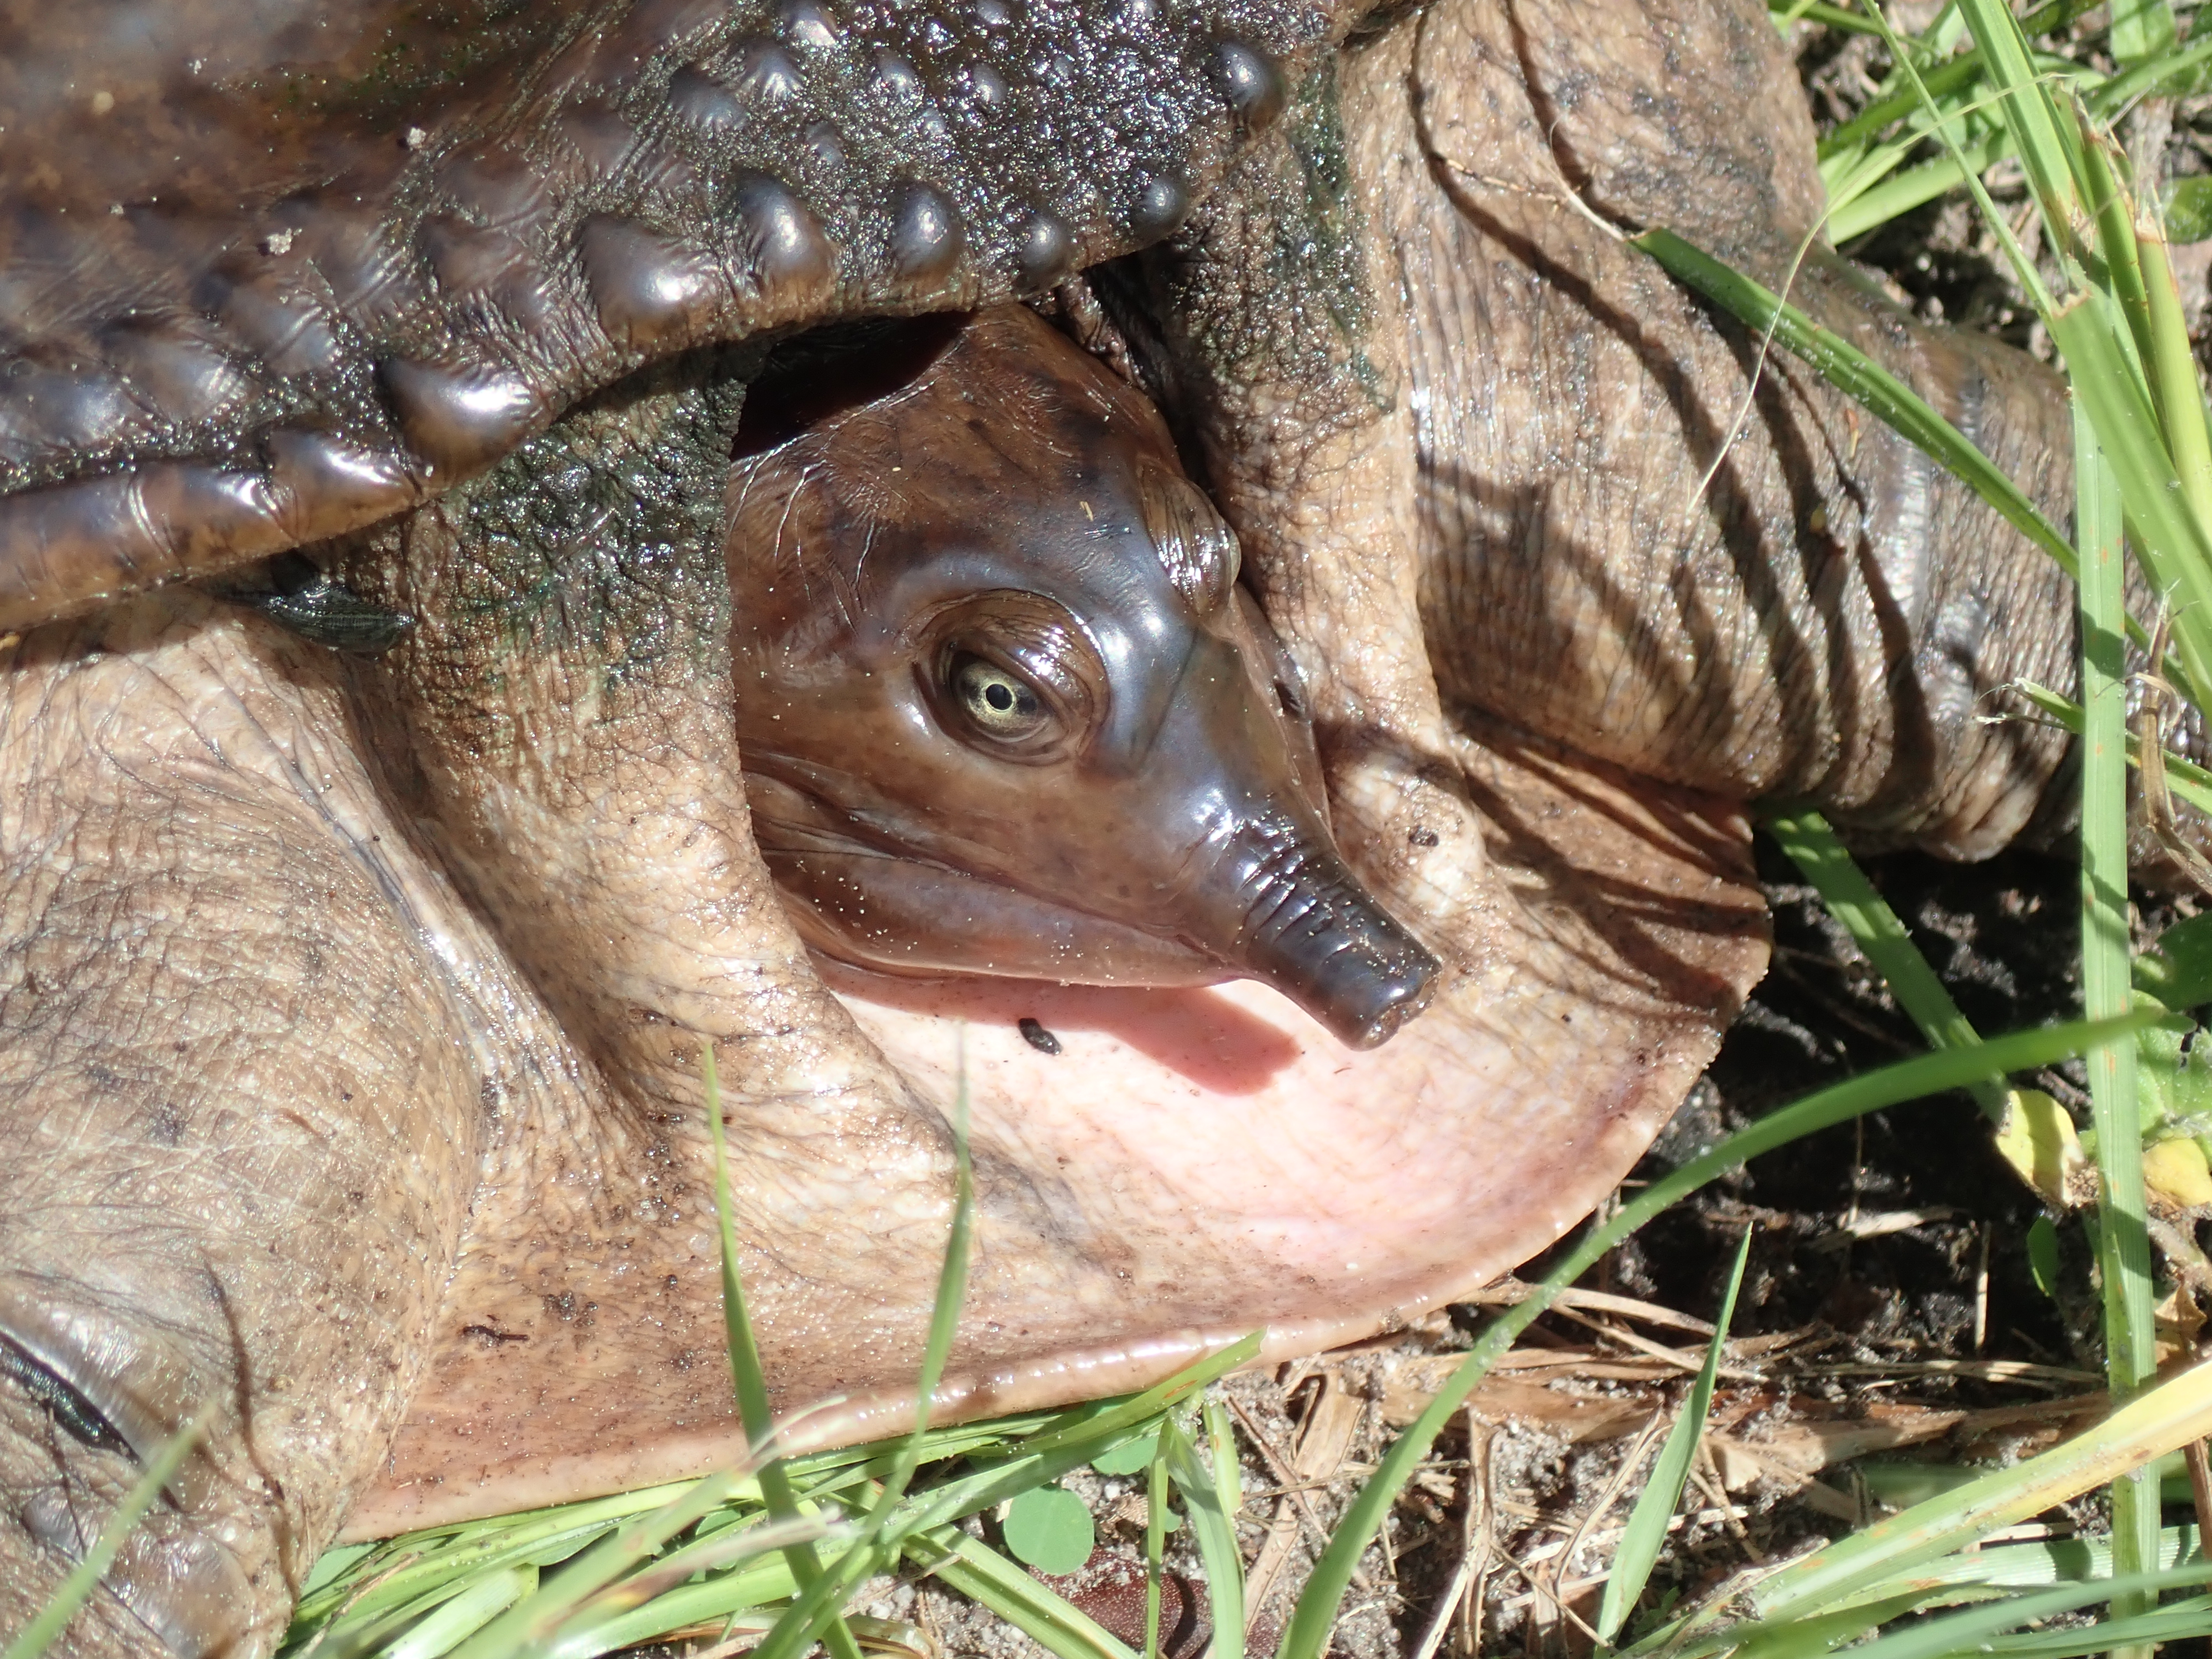
turtle, reptile, terrestrial animal, tortoise, fauna, organism, common snapping turtle, chelydridae, grass, emydidae